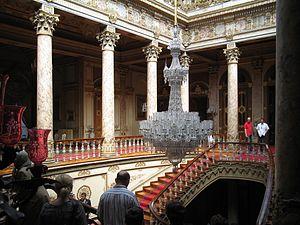
Balustre de cristal de Baccarat et lustre de cristal de bohème, cage d'escalier du palais de Dolmabahçe, Istanbul, Turiquie.
Le palais de Dolmabahçe situé à Istanbul, en Turquie, sur le côté européen du Bosphore, a été la résidence du sultan de 1853 à 1922, à l'exception d’une vingtaine d’années, entre 1889 et 1909, où fut utilisé le palais de Yıldız. Alors centre administratif de l'Empire ottoman, c'est aujourd'hui un musée géré par la Direction du Palais National de la Grande Assemblée nationale de Turquie.
La cristallerie Baccarat est une entreprise verrière et manufacture de cristal, de renommée mondiale, située sur la commune de Baccarat, en limite orientale du département de Meurthe-et-Moselle, en Lorraine. Elle possède, à proximité de ses ateliers, un musée de la cristallerie très fréquenté en saison estivale.
La Famille Balyan fut une famille d'architectes arméniens au service des sultans ottomans. Sur cinq générations, du XVIIIᵉ au XIXᵉ siècles, ils conçurent les plans de nombreux édifices, dont des palais, des kiosques, des mosquées, des églises et diverses autres constructions publiques, majoritairement à Istanbul. Les neuf membres les plus célèbres de cette famille servirent six sultans durant près d'un siècle, ils contribuèrent à l'occidentalisation de l'architecture au sein de la capitale impériale.